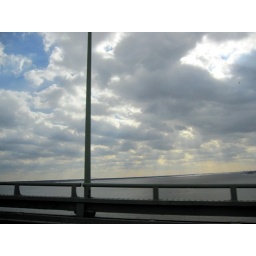
Driving over the bridge, the clouds let loose streams of golden light over the Delaware river.